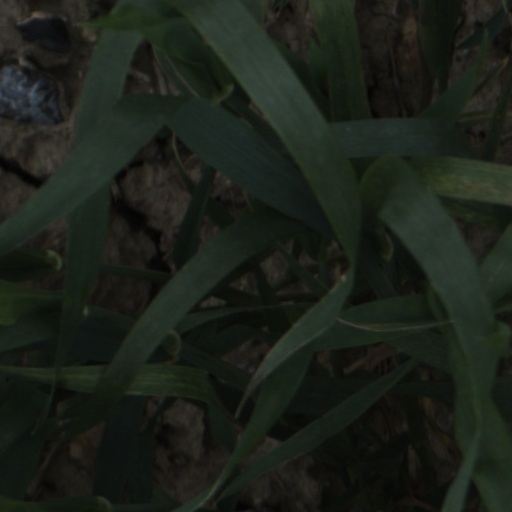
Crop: wheat